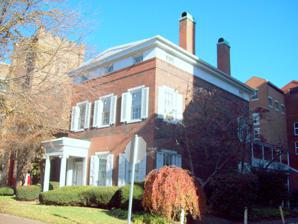
Building: William R. Griffith House
Country: United States of America
Year built: 1843
Historic house in Pennsylvania, United States United States historic place William R. Griffith House U.S. National Register of Historic Places William R. Griffith House, November 2010 Show map of Pennsylvania Show map of the United States Location 215 N. Front St., Harrisburg, Pennsylvania Coordinates 40°15′38″N 76°53′9″W / 40.26056°N 76.88583°W / 40.26056; -76.88583 Area 0.3 acres (0.12 ha) Built 1840-1843 Architect Hills, Stephen Architectural style Greek Revival NRHP reference No. 76001631 Added to NRHP October 21, 1976 The William R. Griffith House , also known as the Cathedral House or the Cathedral House of St. Stephen's Episcopal Cathedral, is an historic, American home that is located in Harrisburg , Dauphin County, Pennsylvania . It was added to the National Register of Historic Places in 1976. History and architectural features Built between 1840 and 1843, this historic structure is a three-story, three-bay-wide, brick dwelling that was designed in the Greek Revival style. The front block measures twenty-eight feet by forty feet, with a narrower rear block measuring fifteen feet by fifty feet. It features a front portico with freestanding Ionic order columns. It was added to the National Register of Historic Places in 1976. References